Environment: real
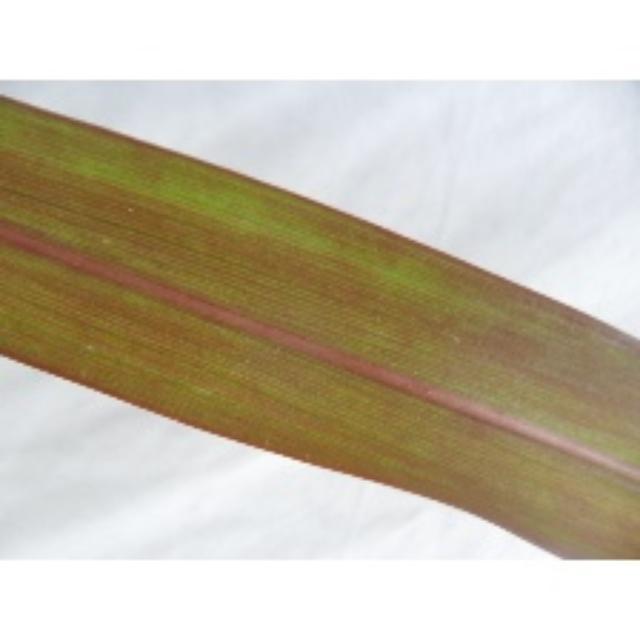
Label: phosphorus_deficiency